Donal II O'Donovan

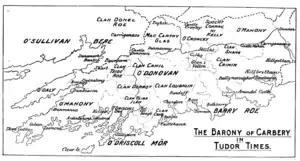
Carbery in Tudor times

But this was only true in the sense that they were not all present at the final Battle of Kinsale itself in late December/early January, almost a month after Castlehaven, although apparently O'Donovan made an appearance (on the Irish side) earlier during the siege. Changing allegiance after this ruinous event, O'Donovan joined Owen's sons Finghin and Donogh Maol, and O'Driscoll, in siding with the English, and O'Sullivan Beare wasted the territory of Clancahill after hearing of it.